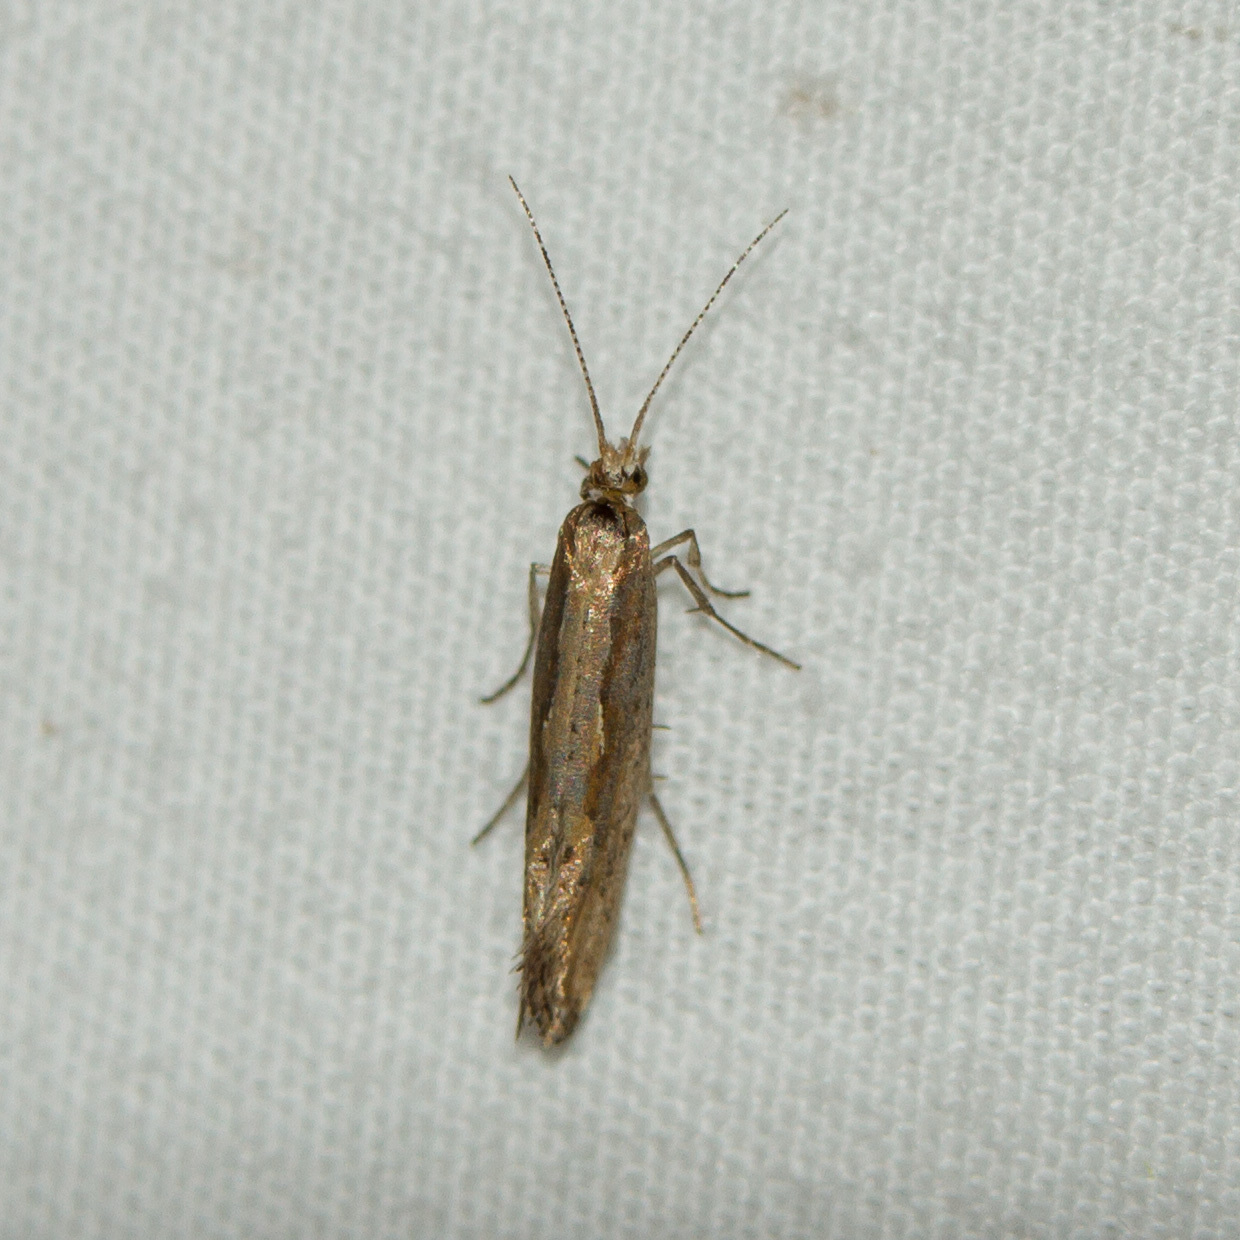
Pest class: diamondback_moth